Baseball

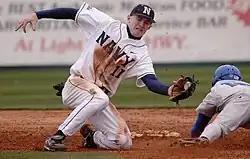
A shortstop tries to tag out a runner who is sliding head first, attempting to reach second base.

While the team at bat is trying to score runs, the team in the field is attempting to record outs. In addition to the strikeout and flyout, common ways a member of the batting team may be put out include the ground out, force out, and tag out. These occur either when a runner is forced to advance to a base, and a fielder with possession of the ball reaches that base before the runner does, or the runner is touched by the ball, held in a fielder's hand, while not on a base. (The batter-runner is always forced to advance to first base, and any other runners must advance to the next base if a teammate is forced to advance to their base.) It is possible to record two outs in the course of the same play. This is called a double play. Three outs in one play, a triple play, is possible, though rare. Players put out or retired must leave the field, returning to their team's dugout or bench. A runner may be stranded on base when a third out is recorded against another player on the team. Stranded runners do not benefit the team in its next turn at bat as every half-inning begins with the bases empty.